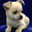
Label: dog